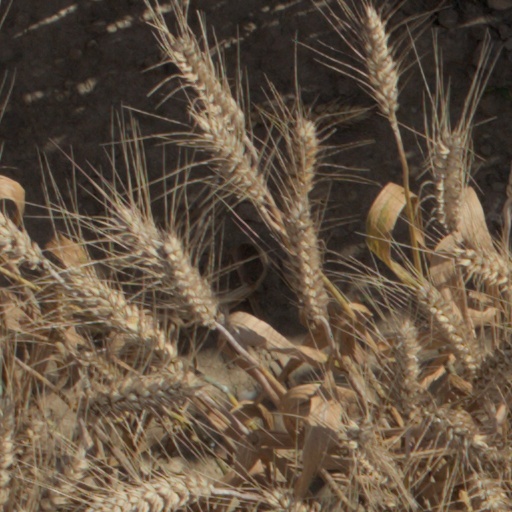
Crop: wheat